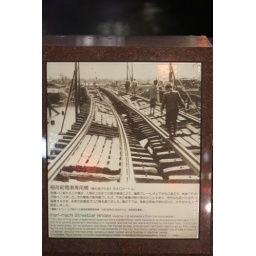
A sign beside the river - Hiroshima